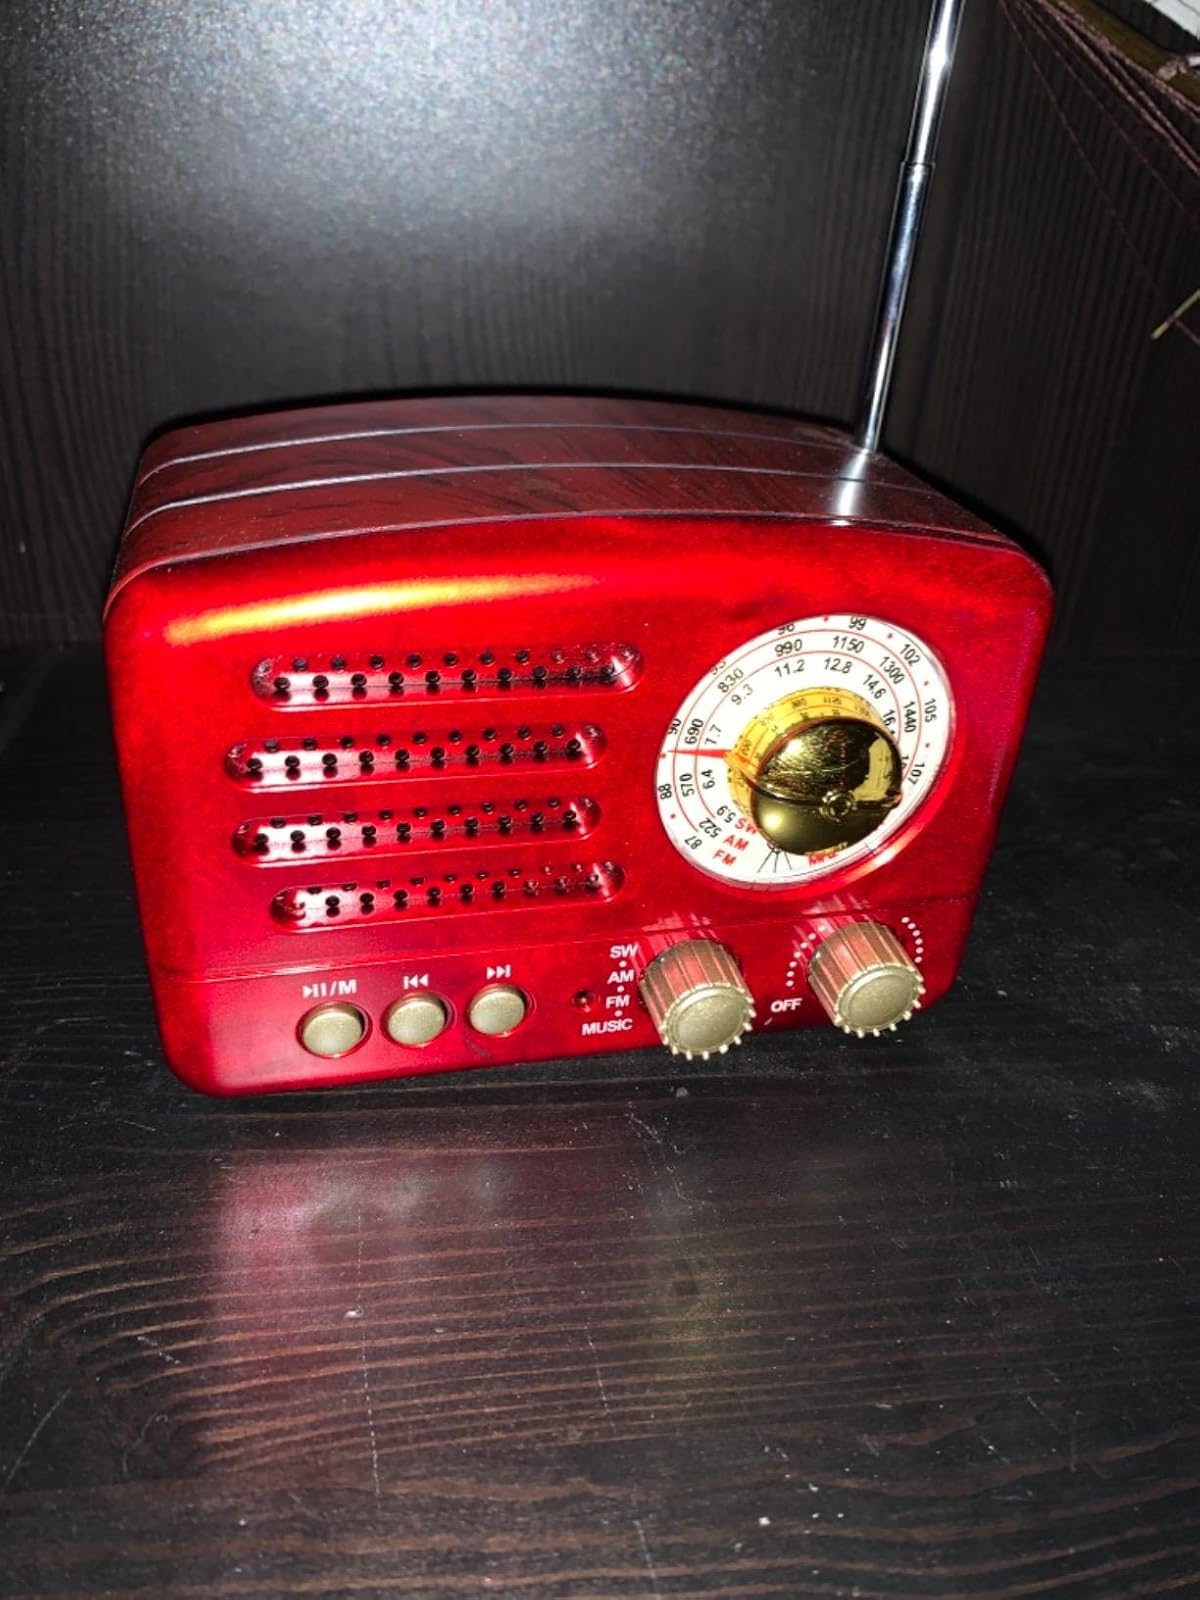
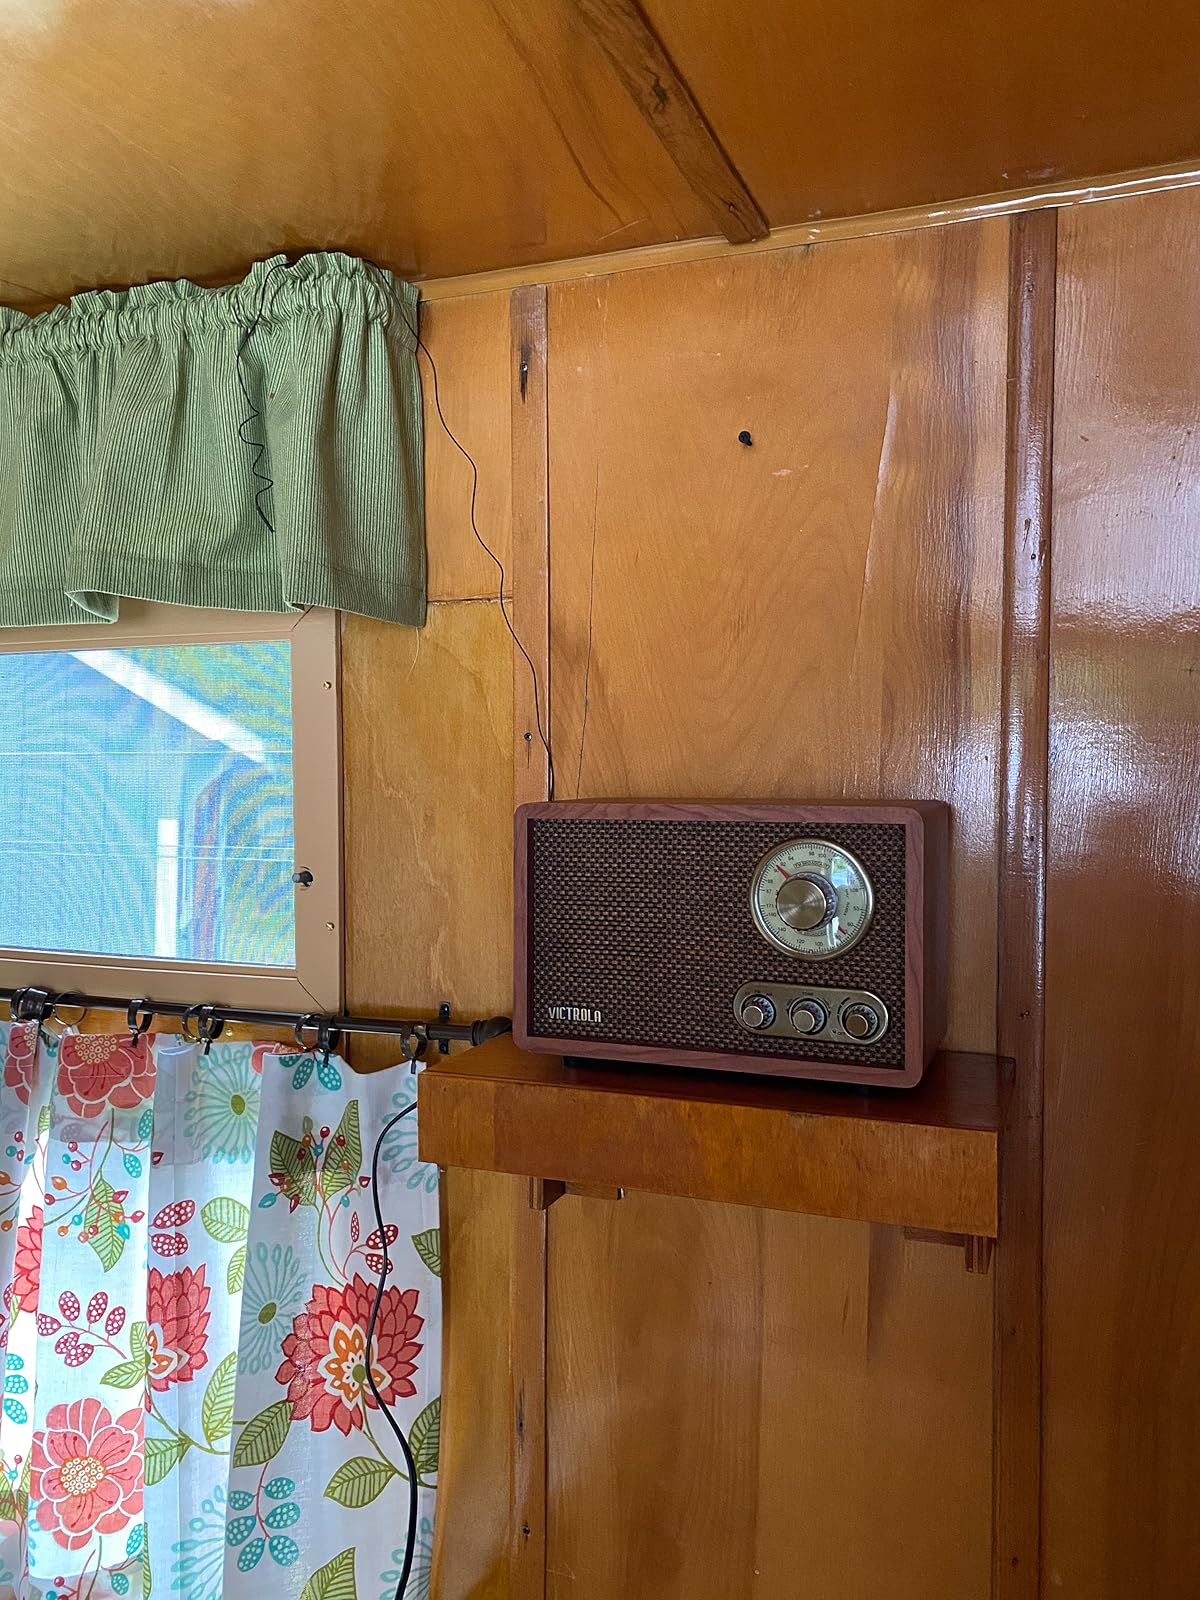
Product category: radio
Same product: no